Ukrainians

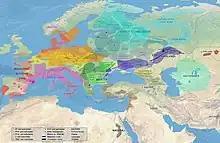
Neolithic migrations –4000 BC. The people of the Proto-Indo-European Sredny Stog culture were the result of a genetic admixture between the Eastern European hunter-gatherers and Caucasus hunter-gatherers.

Ukrainians, like most Europeans, largely descend from three distinct lineages: Mesolithic hunter-gatherers, descended from populations associated with the Paleolithic Epigravettian culture; Neolithic Early European Farmers who migrated from Anatolia during the Neolithic Revolution 9,000 years ago; and Yamnaya Steppe pastoralists who expanded into Europe from the Pontic–Caspian steppe of Ukraine and southern Russia in the context of Indo-European migrations 5,000 years ago.